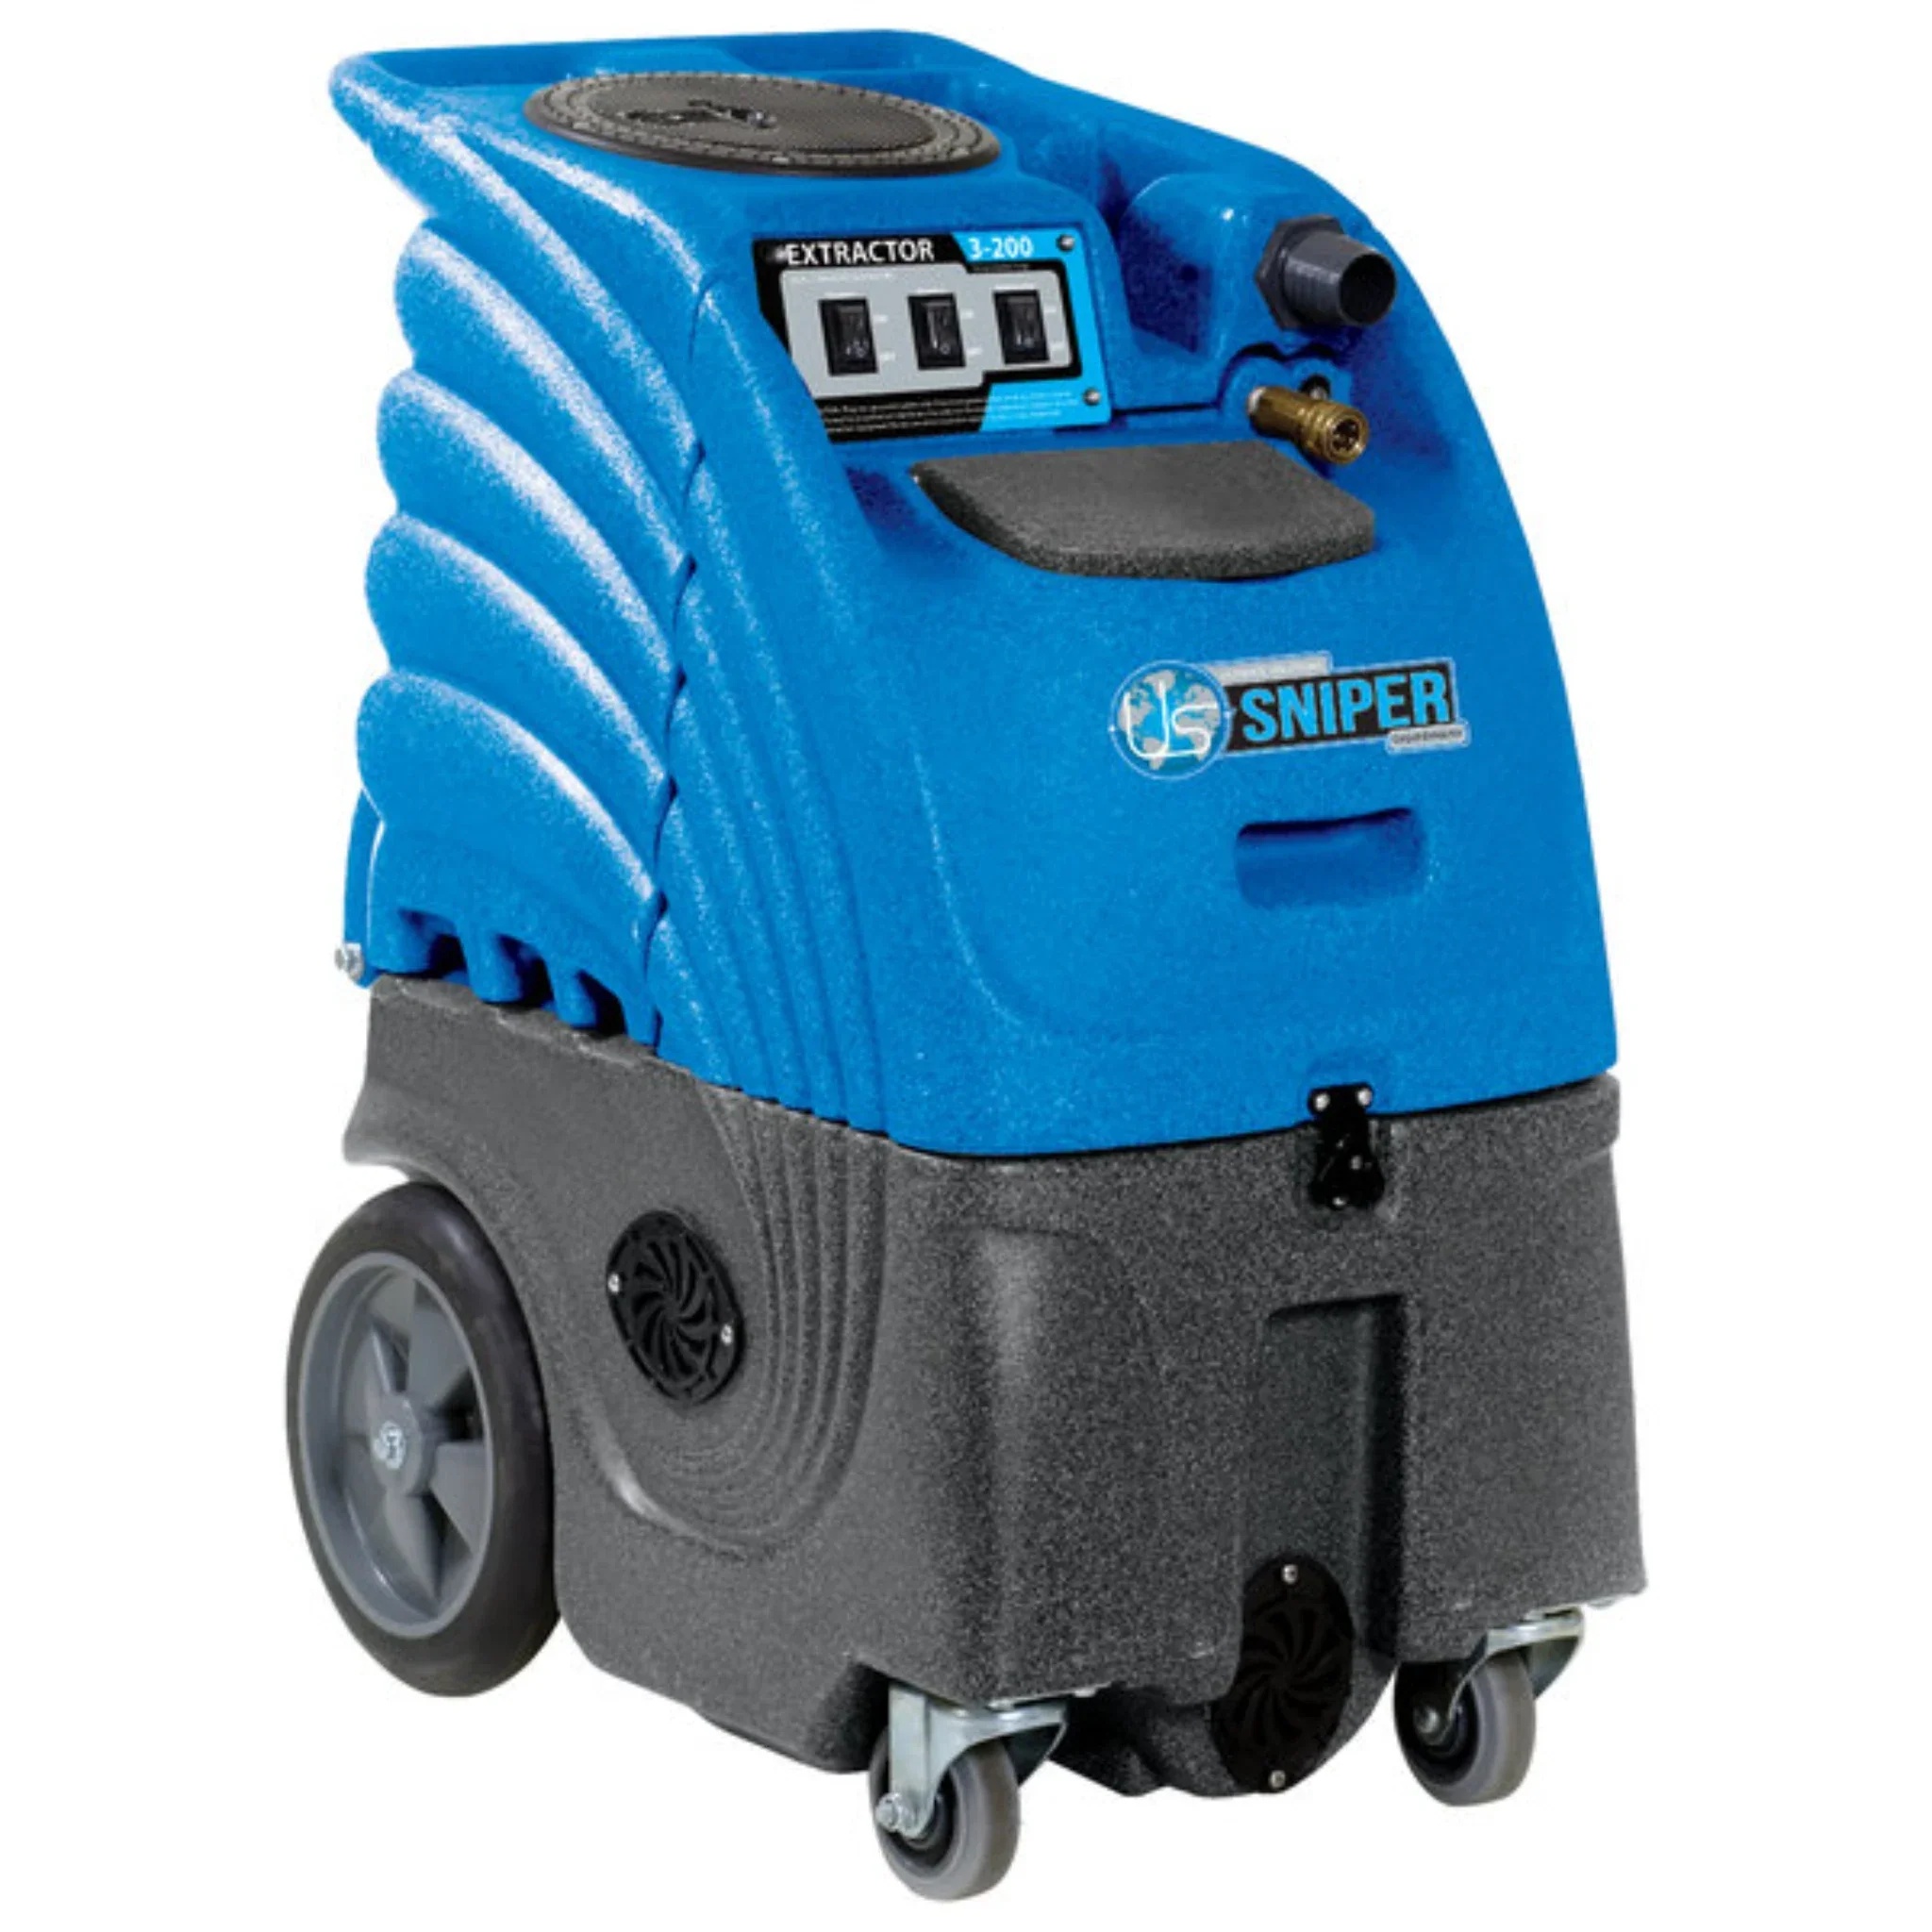
Sandia 86-2200-H Sniper 2-Stage 200 PSI Heated Corded Carpet Extractor - 6 Gallon
Sandia 86-2200-H Sniper Heated Carpet Extractor – Your High-Efficiency Deep-Cleaning Solution Elevate your facility’s cleanliness with the Sandia 86-2200-H Sniper Heated Carpet Extractor. Engineered for professional carpet maintenance in healthcare, corporate, retail, educational, and hospitality environments, this powerhouse unit combines a 200 PSI pump, dual 2-stage vacuum motors, and a 2000W in-line heater to tackle tough soils, stains, and odors. Featuring user-friendly controls and durable construction, it’s the perfect solution for maintaining spotless, inviting spaces. Key Features Powerful 200 PSI Pump – Penetrates deep into carpet fibers, effectively loosening stubborn dirt for effortless extraction. Enhanced Heating Performance – 2000W in-line heater boosts solution temperatures to 200°F, intensifying the cleaning process. Large 6-Gallon Tanks – Generous solution and recovery tanks minimize refills, allowing for longer, uninterrupted cleaning sessions. Advanced Cooling System – Unique air intake design prevents motor overheating, enhancing longevity and reliability. User-Friendly Controls – Waist-high, recessed controls reduce bending and improve operator safety during use and transport. Durable Construction – Roto-molded polyethylene body resists dents, chips, and cracks for a professional, long-lasting appearance. Effortless Mobility – 10" non-skid, non-marking wheels simplify transport and stair climbing without damaging floors. Reliable Safety Features – Includes two 25' 12/3-gauge power cords, requiring only a 115V connection to operate. Versatile Cleaning Applications – Suited for a range of facilities, from healthcare and offices to retail, schools, and hotels. Perfect For Healthcare & Hospitals – Maintain a sanitary environment with deep, consistent cleaning. Corporate Offices – Keep carpets fresh and welcoming for employees and visitors alike. Retail & Hospitality – Impress guests with spotless lobbies, guestrooms, and common areas. Educational Facilities – Ensure healthier indoor environments for students and staff. What Customers Love The heated extraction dramatically improves cleaning power and reduces drying time. Its large tanks and user-friendly controls make extended jobs hassle-free. Durable and powerful—perfect for high-traffic commercial locations. Transform Your Facility’s Cleanliness Today! Say goodbye to difficult stains, unwanted odors, and prolonged drying times. With the Sandia 86-2200-H Sniper Heated Carpet Extractor, you’ll experience professional-grade performance, operator-friendly design, and reliable durability. Order yours today! Kit Includes: - (1) 25' 12/3 gauge power cord - Manual Specifications Shipping Weight 97 lb. Length 26 Inches Width 17 Inches Height 35 Inches Power Cord Length 25 Feet Hertz 60 Hertz Phase 1 Phase Voltage 115 Volts Wattage 2,000 Watts Color Black Blue Features Made in America With Heater Material Polyethylene Plug Type NEMA 5-15P Power Type Corded Pressure 200 PSI Recovery Tank Capacity 6 gal. Solution Tank Capacity 6 gal. Type Carpet Extractors Heated Extractor Wheel Size 10 Inches
Brand: US Cleaning Tools
Category: Home & Garden > Household Appliances > Floor & Steam Cleaners > Carpet Shampooers > Carpet Extractors